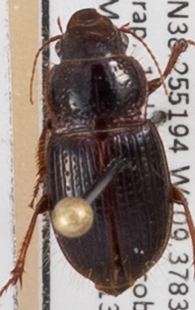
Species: Piosoma setosum
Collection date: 2022-07-13
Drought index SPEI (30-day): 0.538
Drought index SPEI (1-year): -0.968
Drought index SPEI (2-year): -2.09